Somerville Theatre

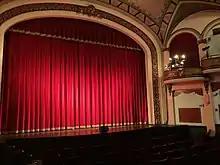
Interior of main theater

The Fraiman family, (then operating as Fraiman Enterprises Inc. - now Frame One Theatres), took ownership of the Somerville Theatre in 1990 and has since made multiple changes to keep up with the evolving movie theater industry. Since 1990, 4 screens have been added and digital projectors have been installed, although two screens on the upper level have been restored into a ballroom which formerly occupied the space. The Theatre currently operates as a three-screen cinema. Home to one of the most technically advanced projection booths on the east coast, the Somerville can present virtually any film format - from digital releases to archival 35mm and 70mm film prints. The Somerville also counts a rentable 31-seat "microcinema" among its screening rooms. All screens (except the microcinema) are equipped with 35mm projectors and DCP. Only screen 1 is capable of 70mm.